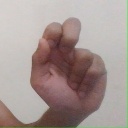
अक्षर: ढ